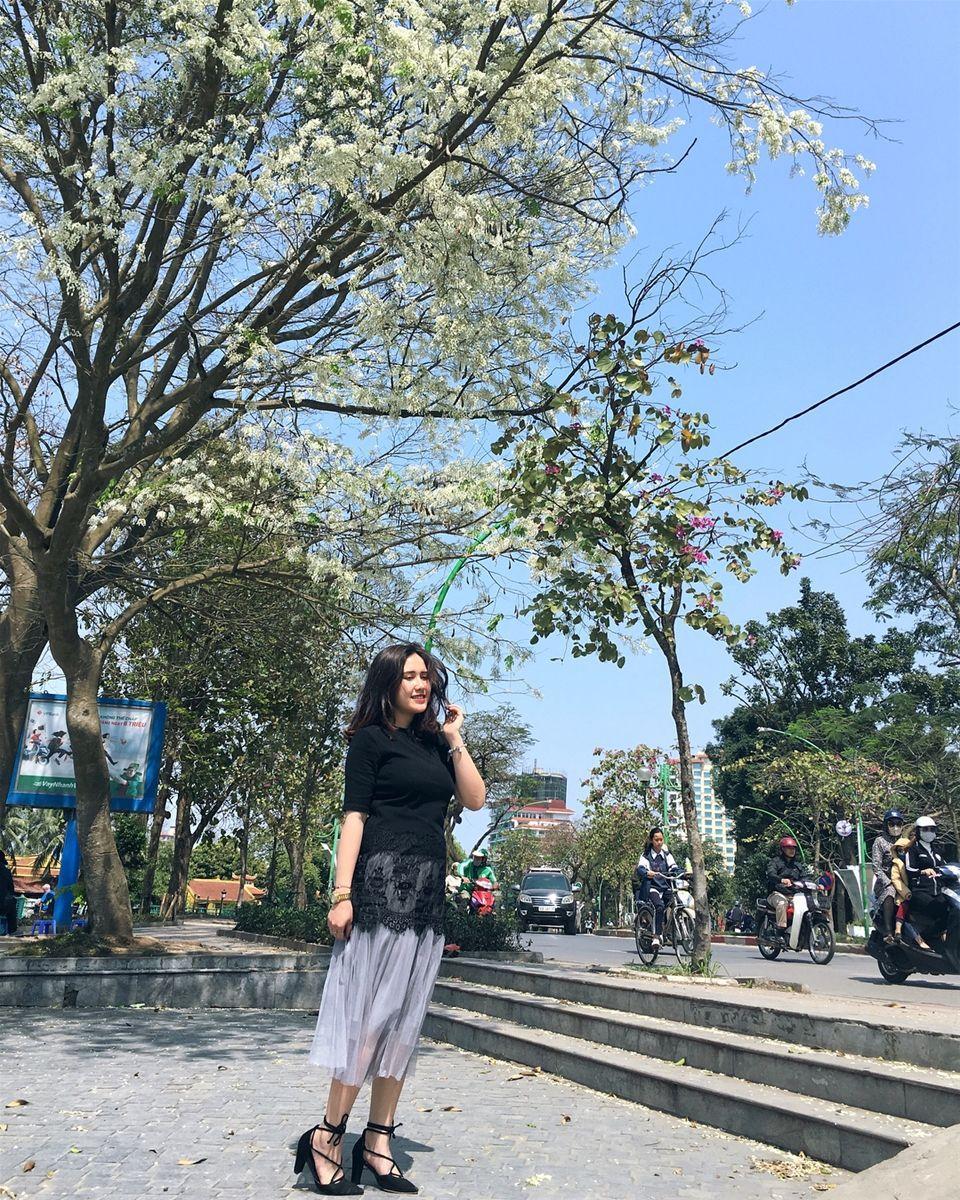
một cô gái đang đứng tạo dáng ở ven một con đường